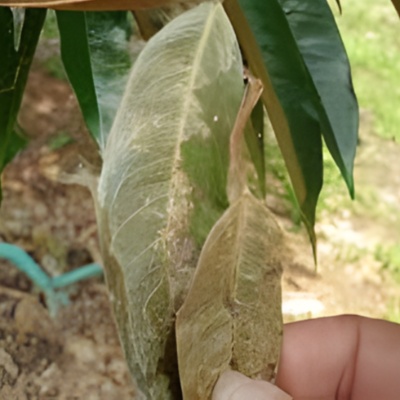
Label: Leaf_Rhizoctonia